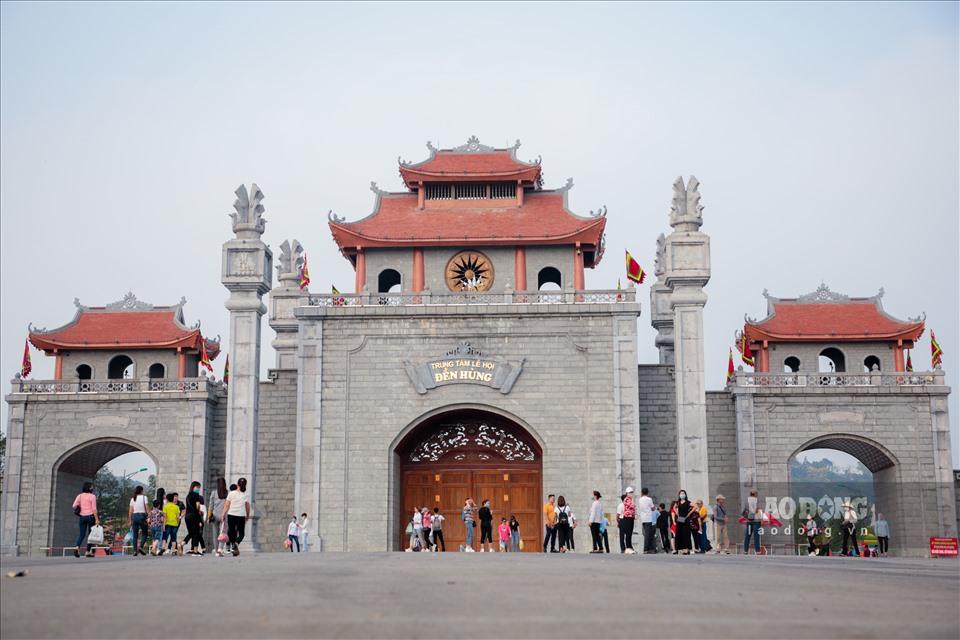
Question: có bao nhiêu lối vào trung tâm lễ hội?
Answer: có ba lối vào